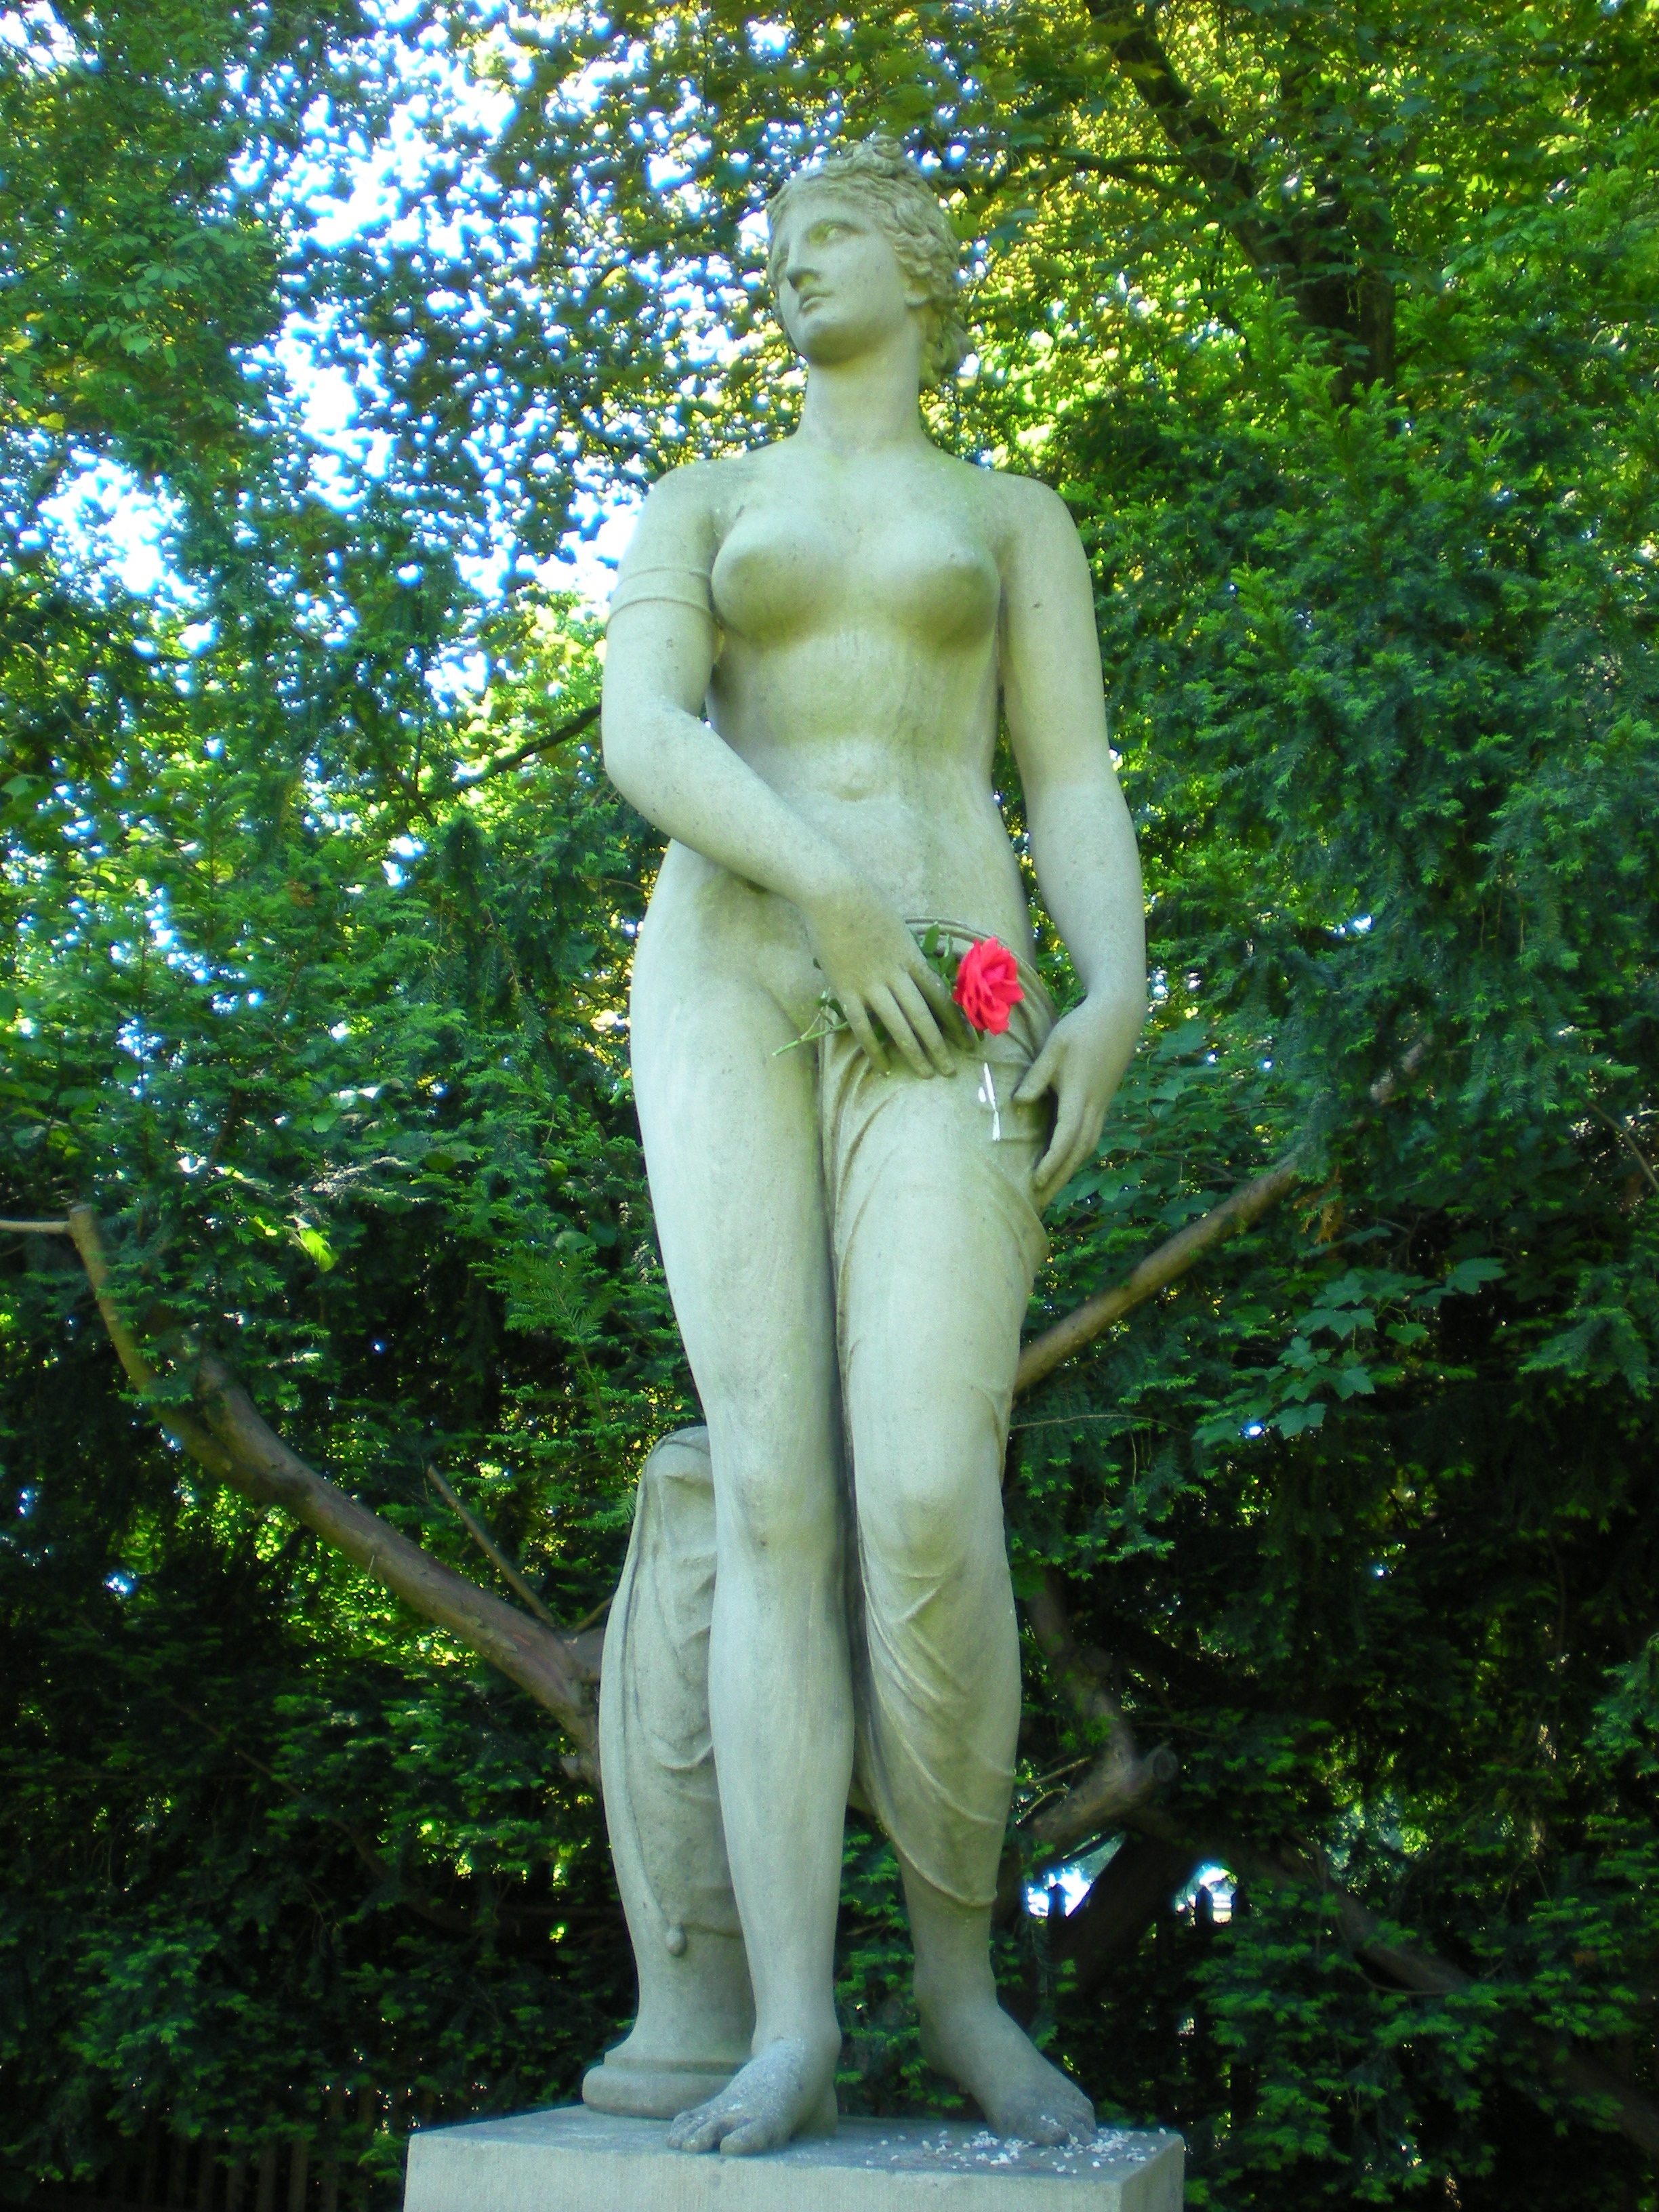
monument, statue, jungle, park, silence, garden, sculpture, art, potsdam, mythology, classical sculpture